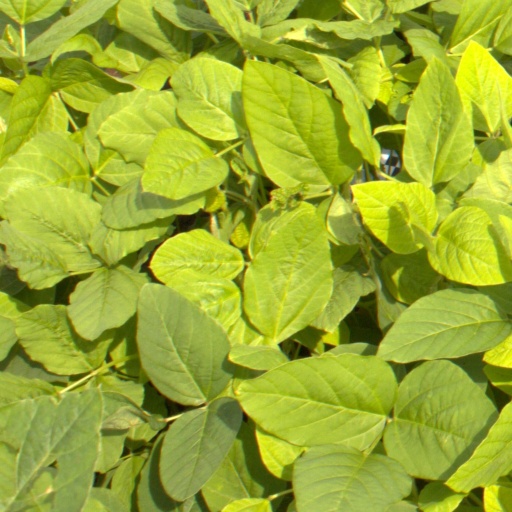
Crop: soybean